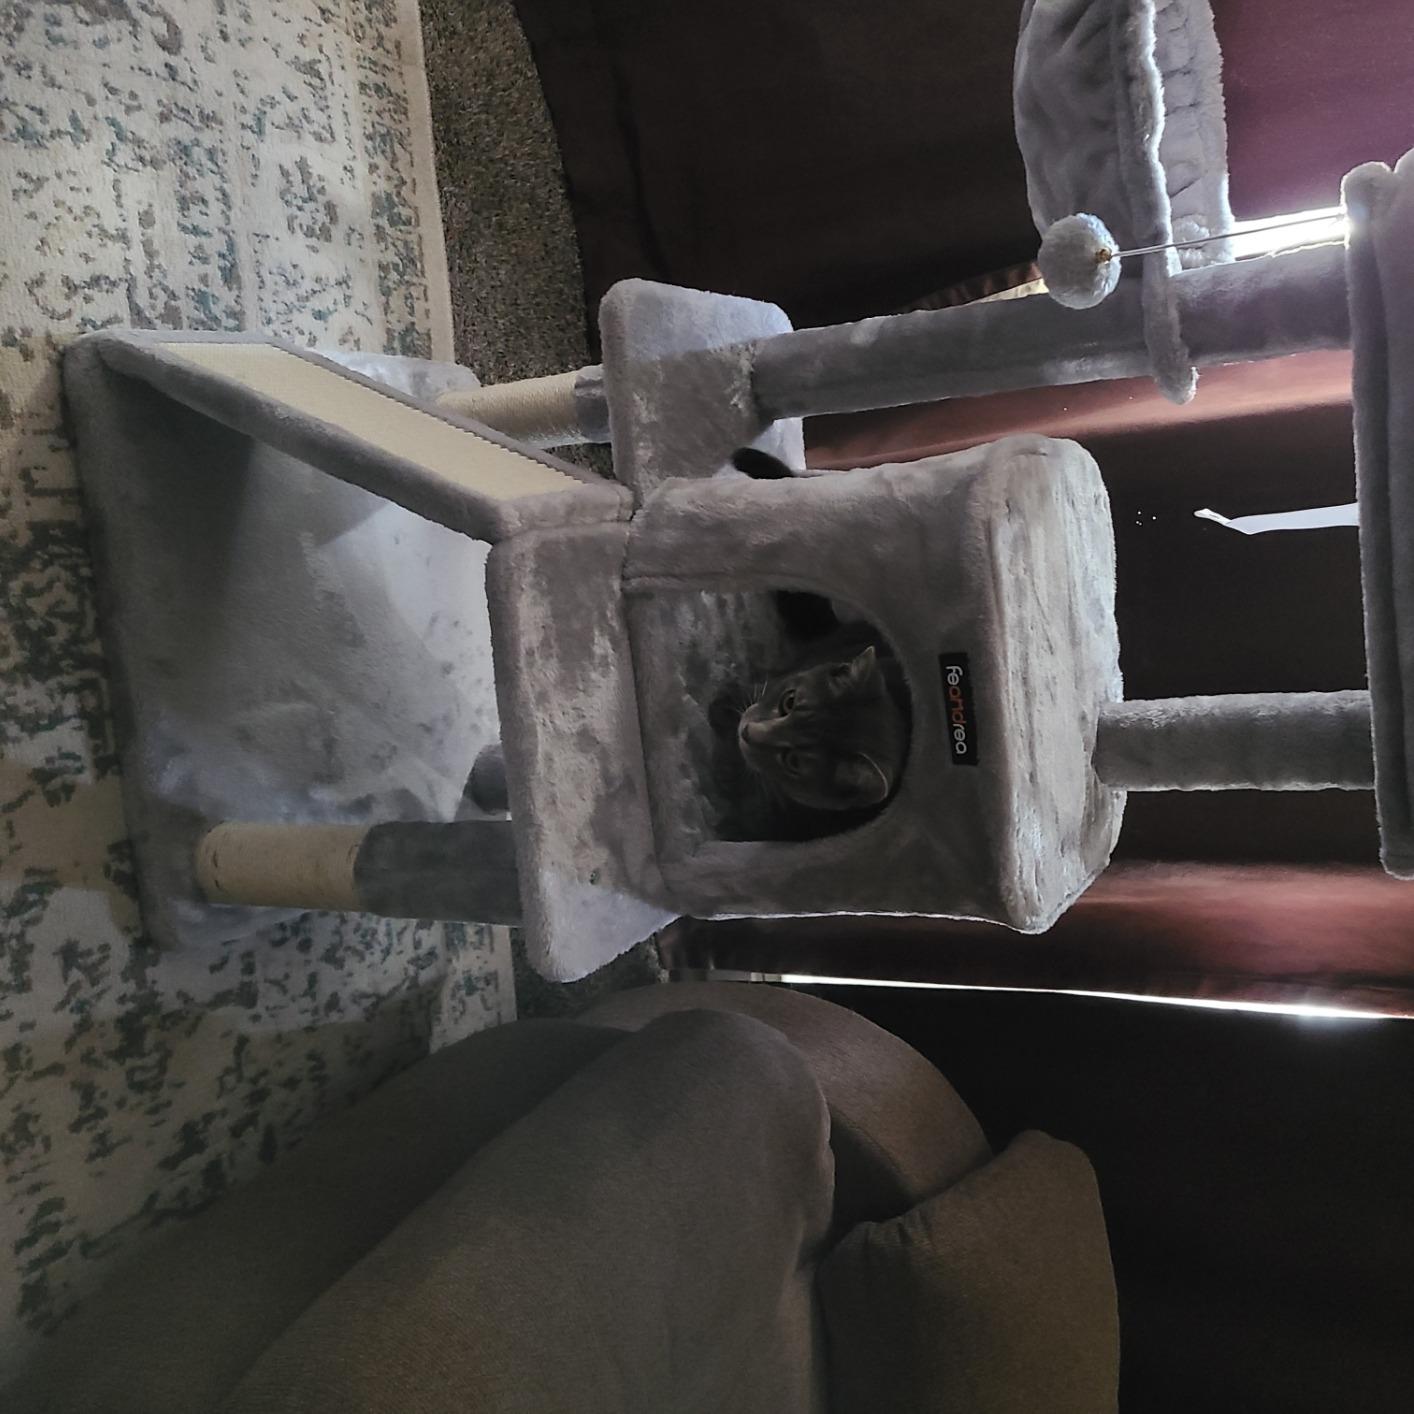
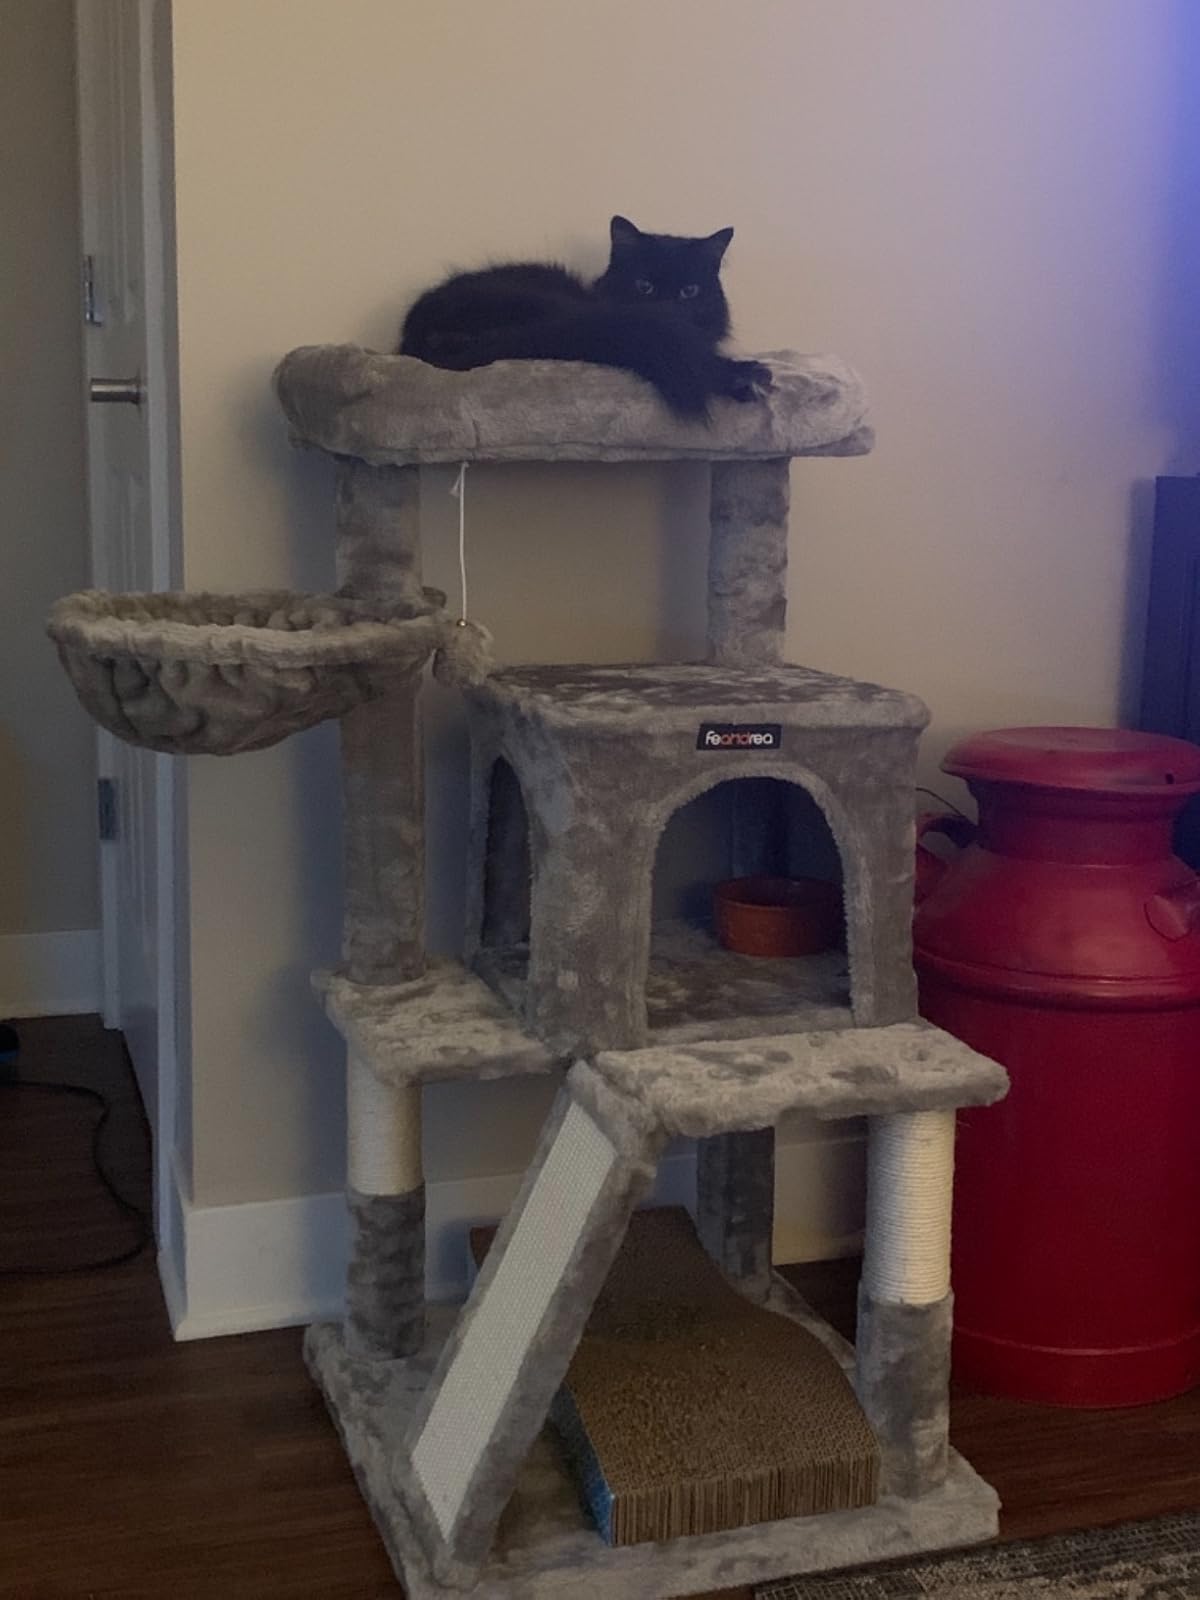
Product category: items_cat tree
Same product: yes